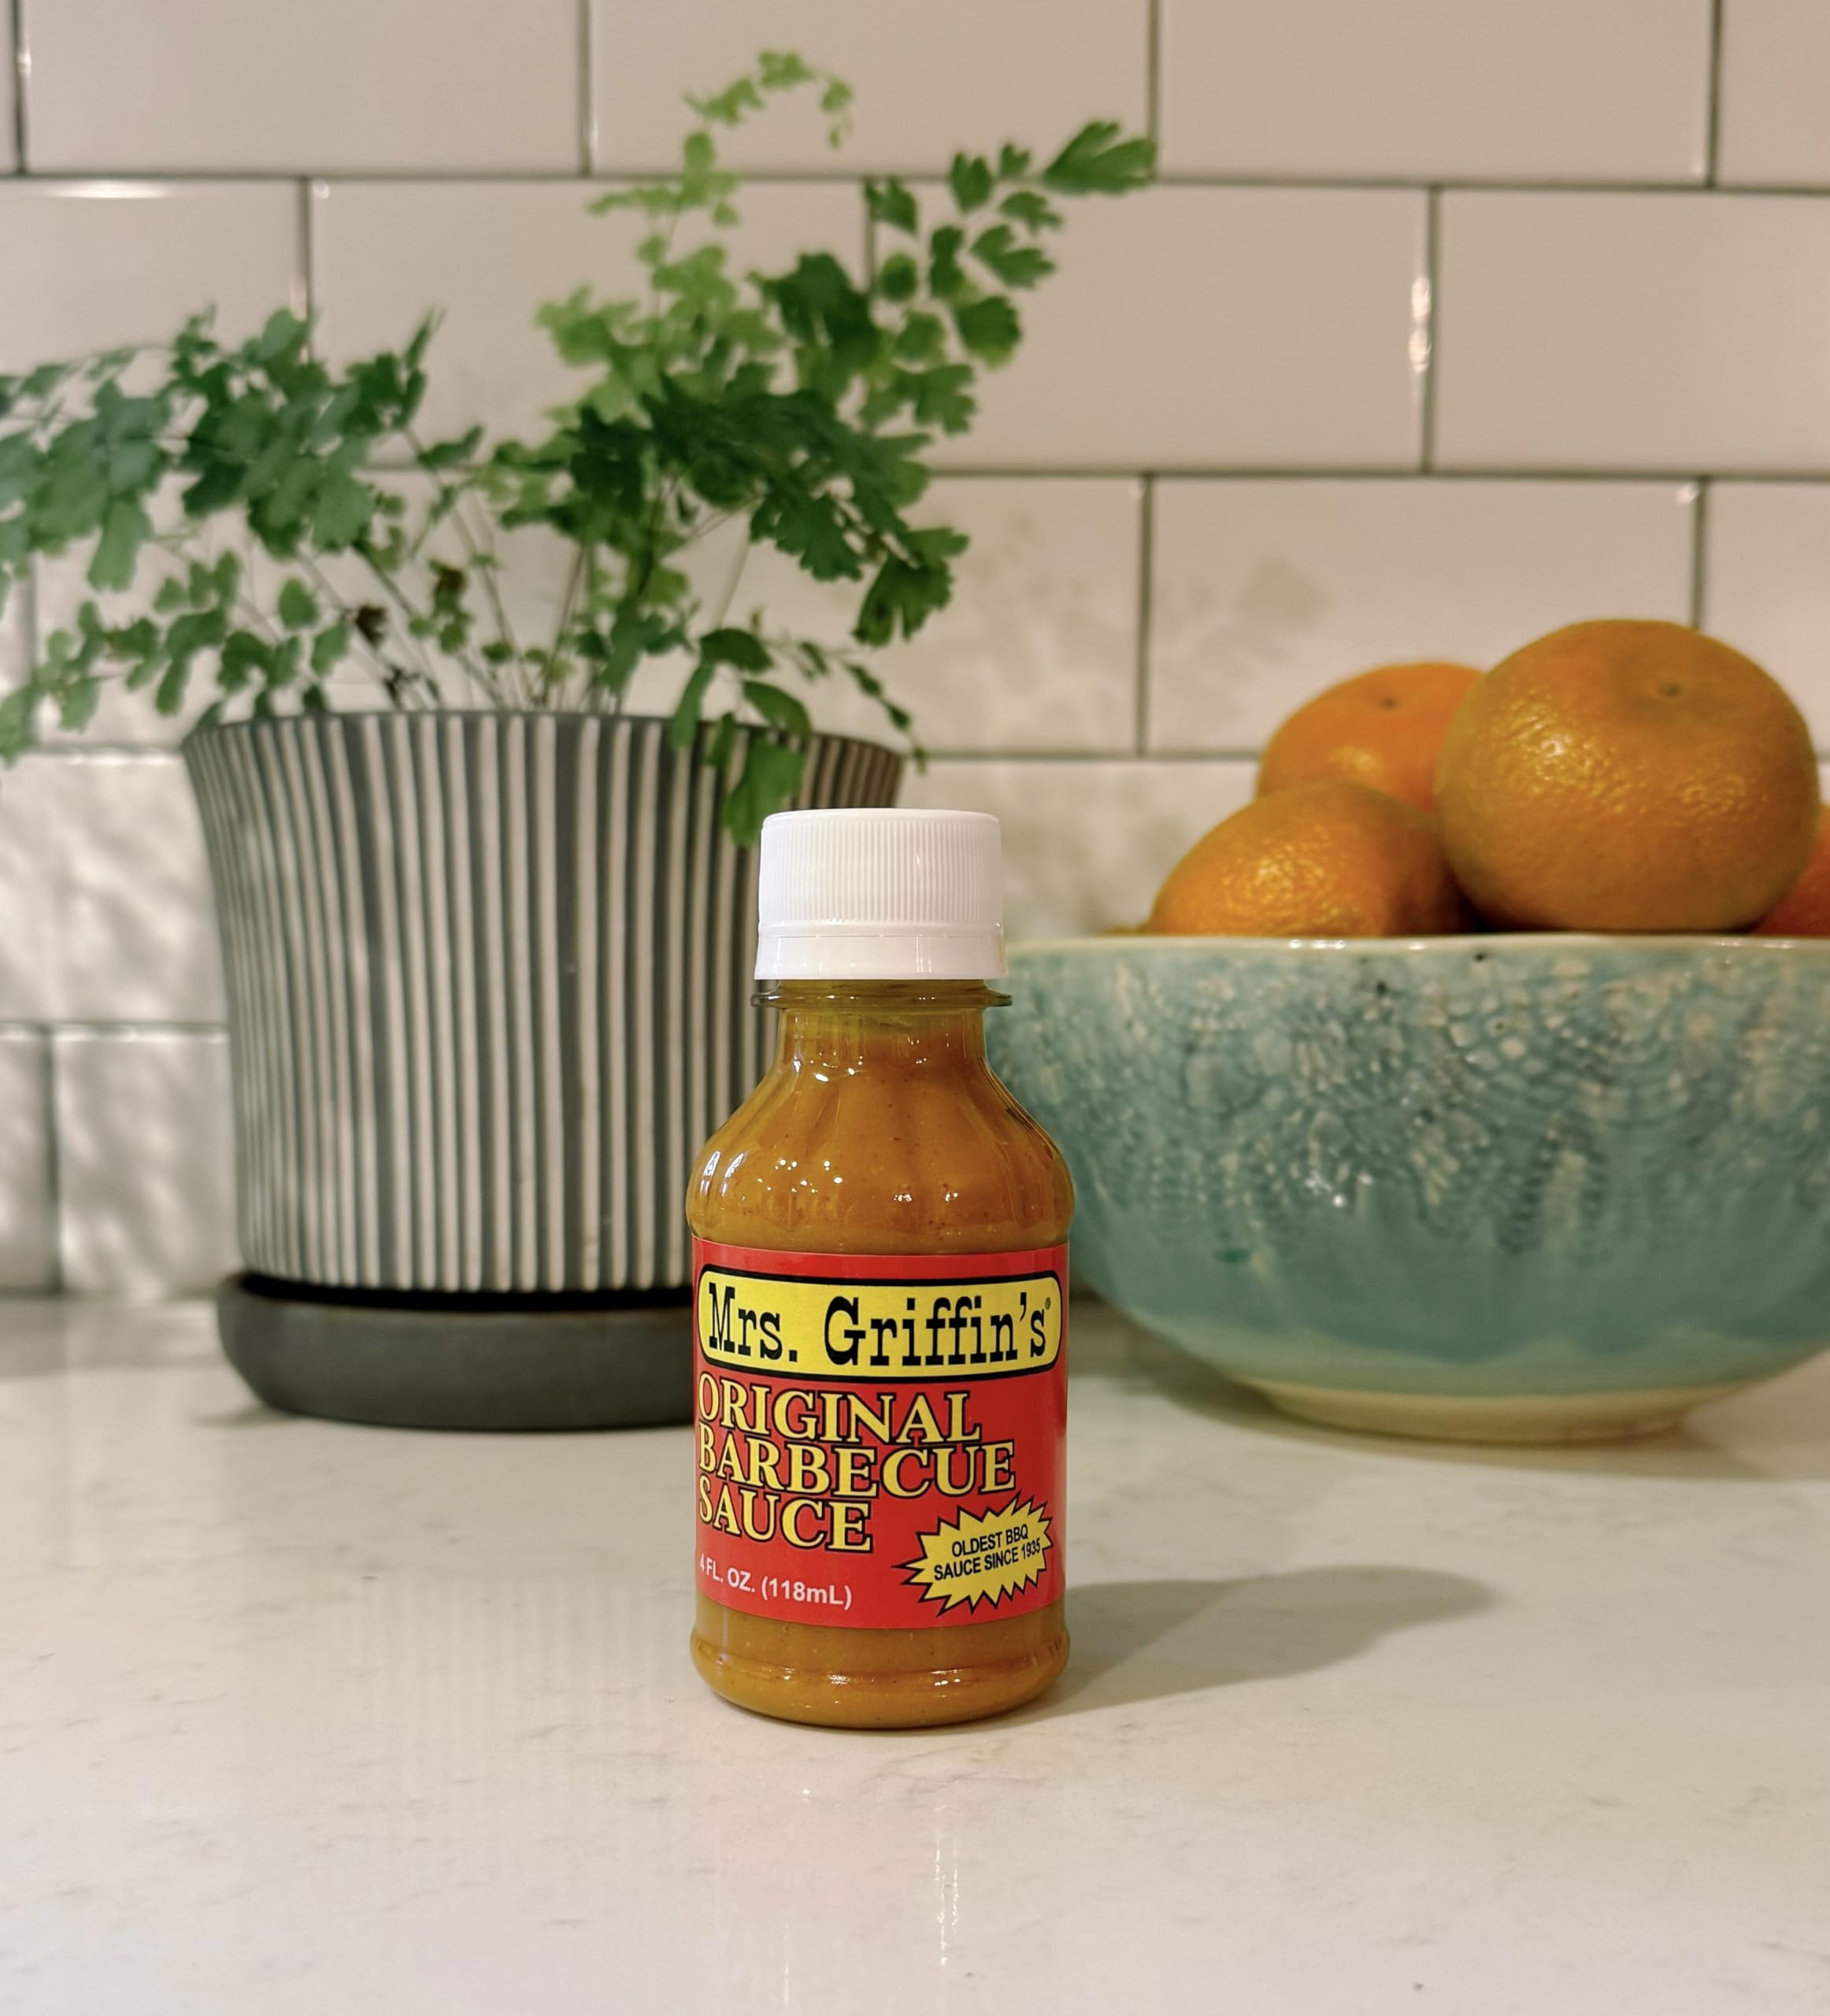
Item Name: 30 pack Mrs. Griffins Original BBQ Sauce 4oz
Bullet Point: Unique, Mustard-based BBQ sauce, 4 oz bottle in the tried-and-true formula Mrs. Griffin's BBQ Sauce is Georgia's most original sauce, using the same recipe since 1935 Low-sugar formula with just 25% of the calories of the average BBQ sauce Flavorful enough for marinade, mild enough for dipping sauce Proudly Made in the USA
Product Description: The Original flavor of Mr. Griffin's Barbecue Sauce is a mild blend of premium ingredients to produce a succulent sauce that can be applied to any meat you like, to bring out the best of meat flavor.
Value: 30.0
Unit: Count

Price: 1.47